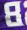
Number: 8